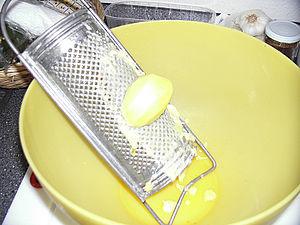
La râpe à pommes de terre est un ustensile de cuisine de la cuisine régionale des pays d'Europe centrale.